Ocean Beach (New London)

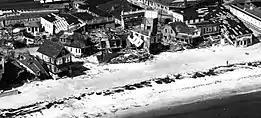
Ocean Beach Hurricane Damage, 1938

The park sustained heavy damages twice in its history from two major hurricanes to impact the area - firstly the Hurricane of 1938, and secondly Hurricane Sandy. These two storms caused massive amounts of damage specifically to the creek area of the park, in which sand from the winds of the storm filled the bottom of the nearby Alewife Cove.